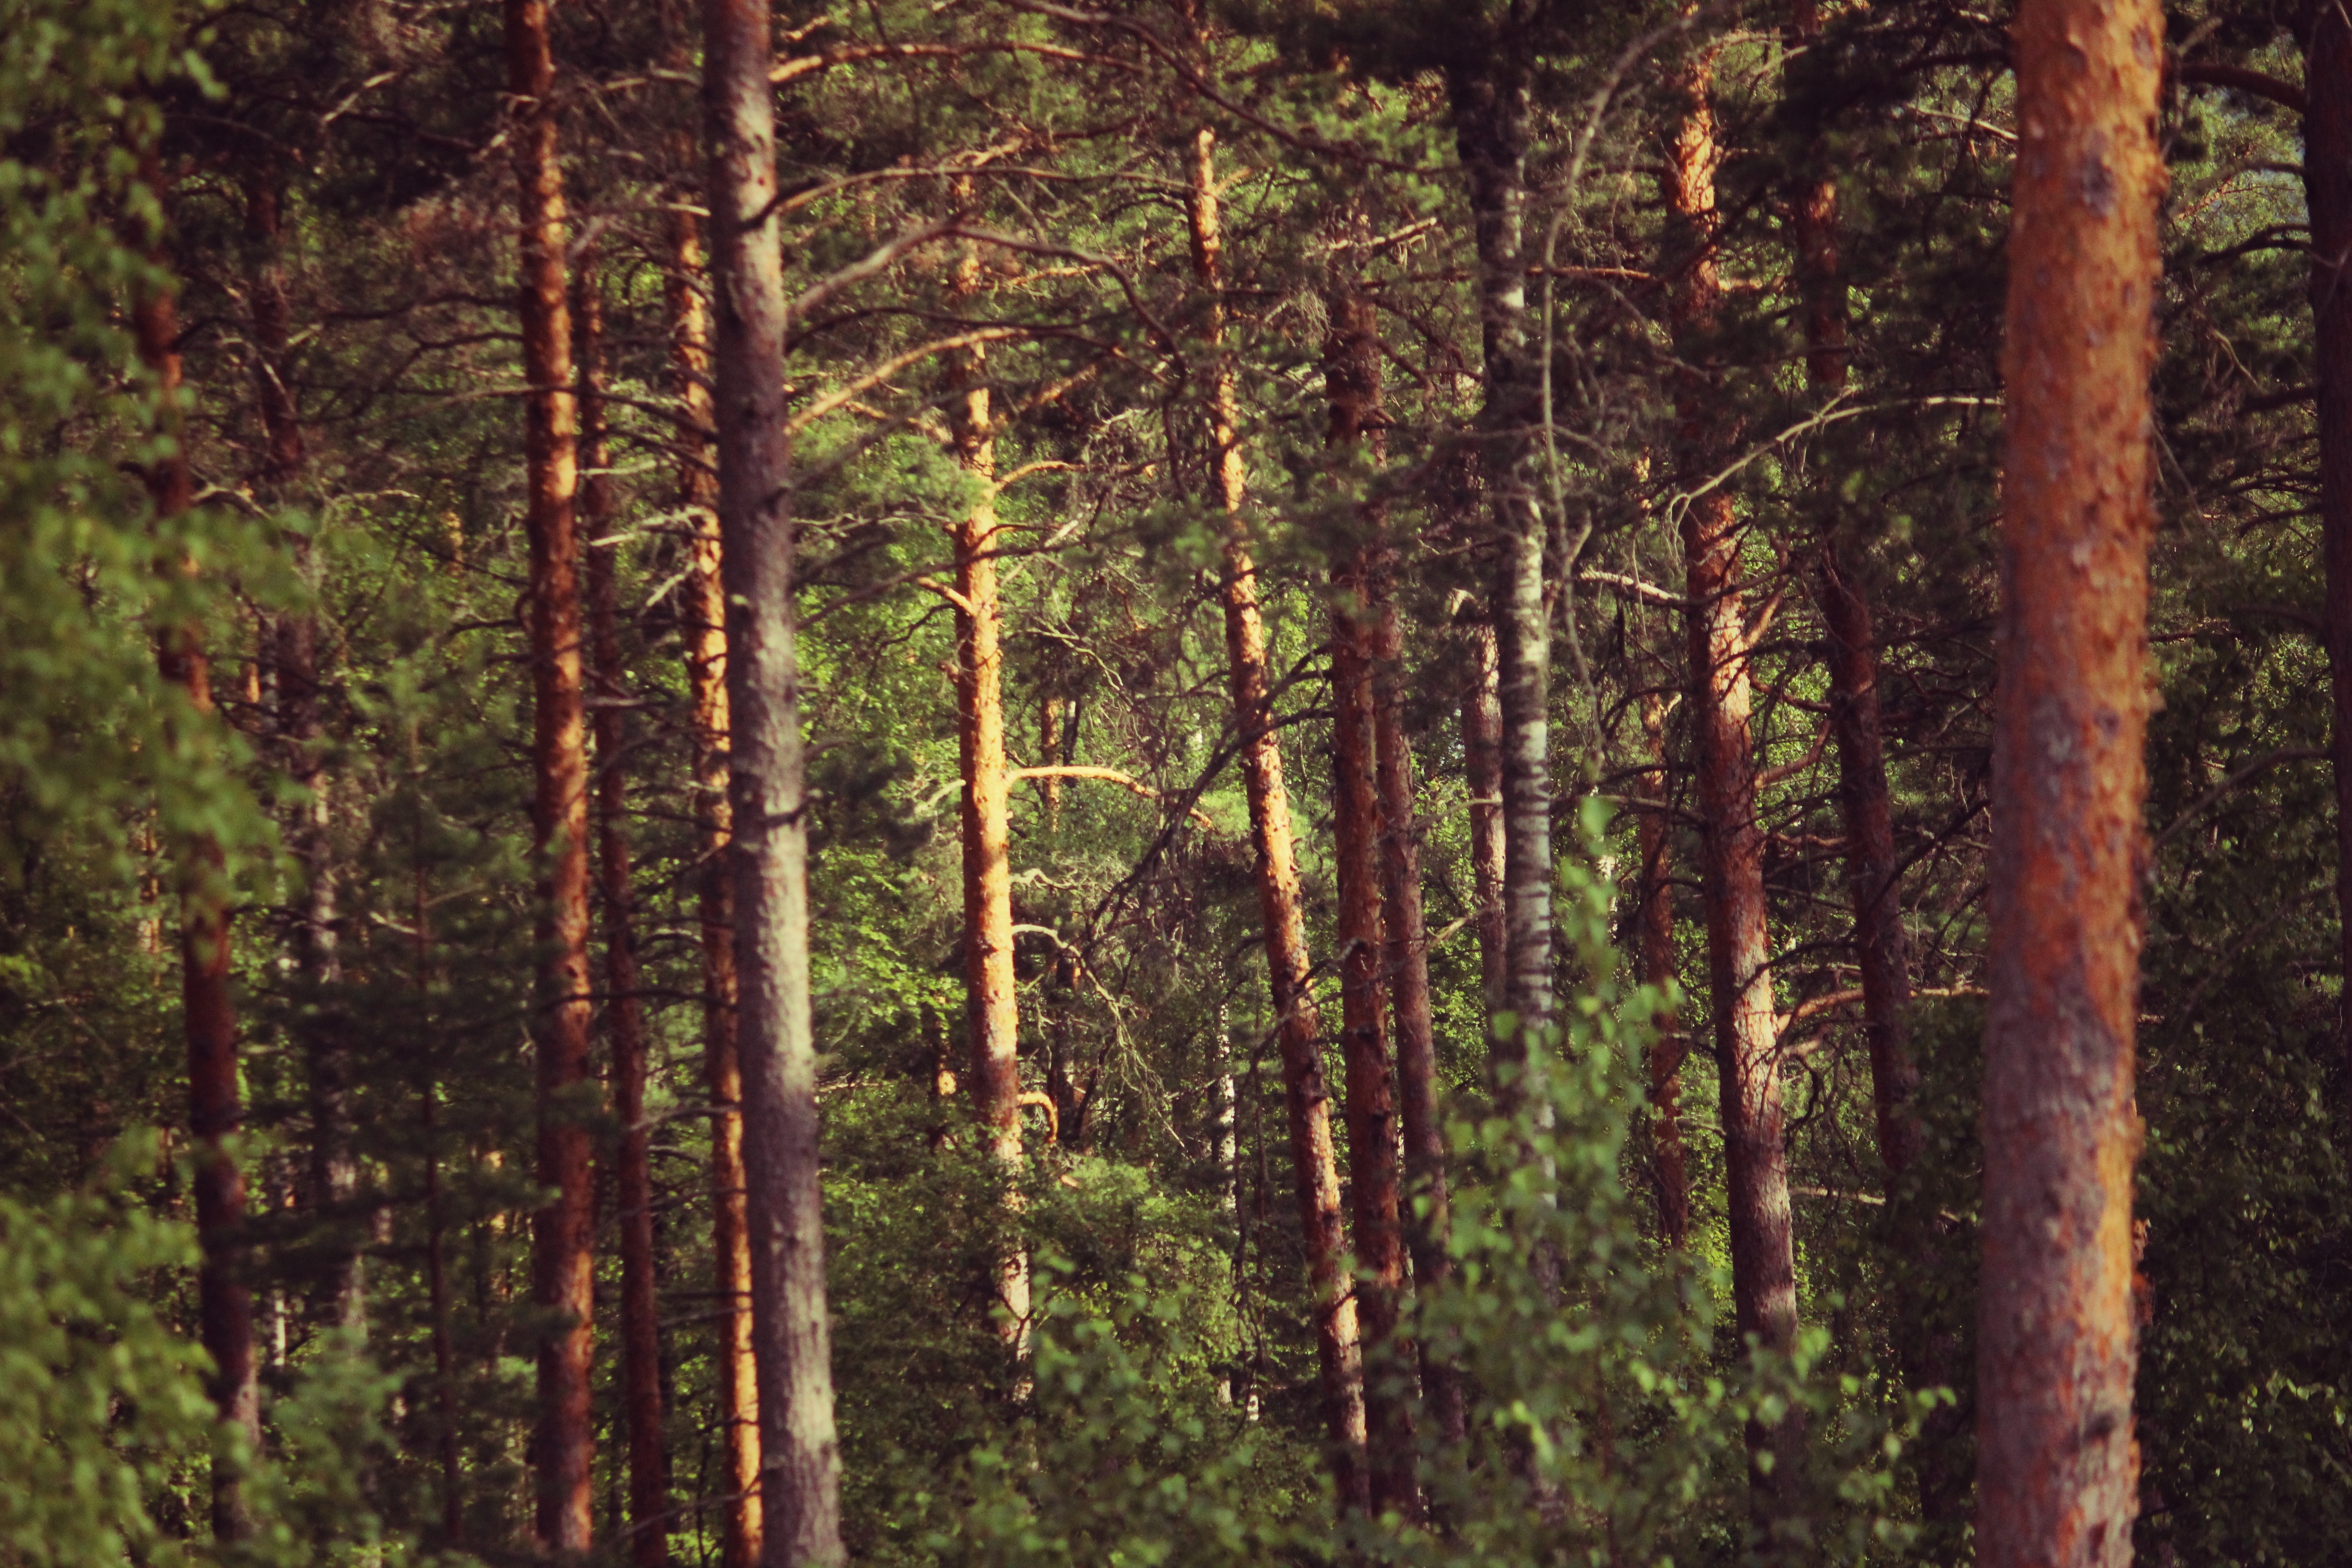
landscape, tree, nature, forest, wilderness, branch, plant, wood, vintage, sunlight, leaf, old, summer, environment, jungle, scenic, autumn, spruce, rainforest, deciduous, grove, finland, woodland, habitat, ecosystem, biome, old growth forest, natural environment, geographical feature, woody plant, temperate broadleaf and mixed forest, temperate coniferous forest